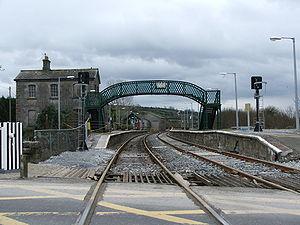
Dans le domaine du chemin de fer, la voie large se caractérise par un écartement des rails supérieur à celui de la voie normale, l'écartement de cette dernière mesurant 1 435 mm.